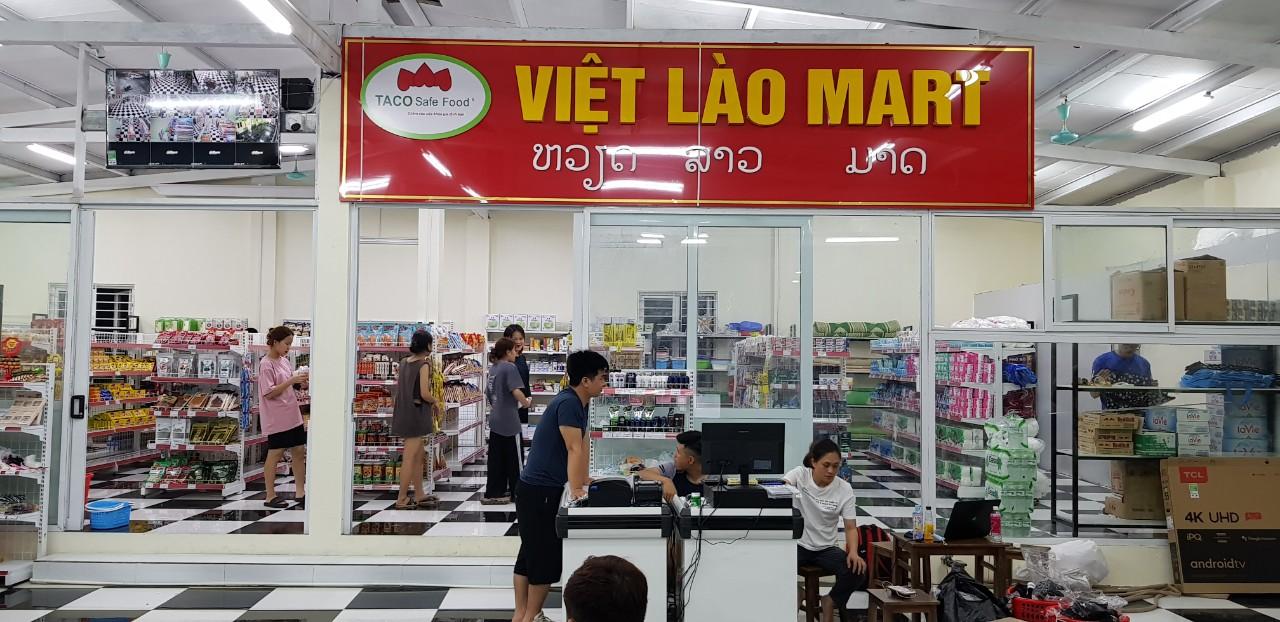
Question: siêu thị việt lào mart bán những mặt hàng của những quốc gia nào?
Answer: của việt nam và lào